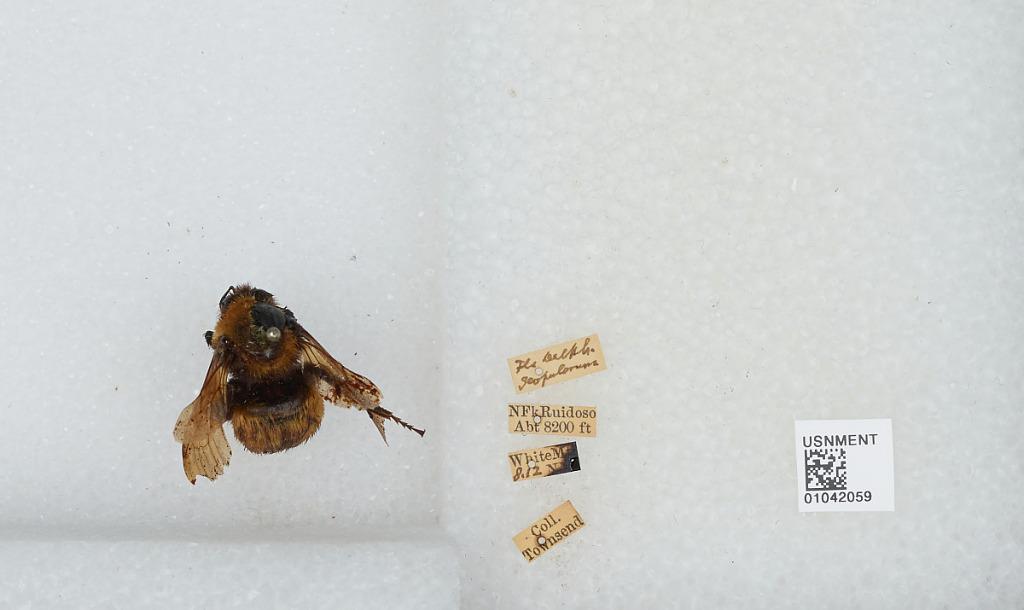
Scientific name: Bombus sp.
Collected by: Townsend
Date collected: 1912-8-
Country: United States
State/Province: New Mexico
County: Otero
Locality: White Mountains, North Fork Rio Ruidoso
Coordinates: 33.3928, -105.297